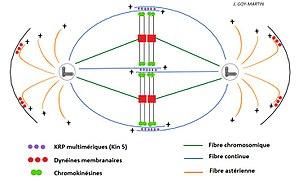
Fuseau mitotique, on retrouve les 2 centrosomes, les divers types de microtubules et les différents moteurs protéiques. (Libre de droits)
La prométaphase est la phase qui se déroule après la prophase et avant la métaphase, de la mitose et de la méiose des cellules eucaryotes. De plus, elle ne se produit pas chez toutes les cellules eucaryotes.
La prophase est la première phase de la division cellulaire mitotique, comme méiotique chez les êtres vivants eucaryotes. Elle débute par la visualisation des chromosomes condensés et se termine peu avant la dissociation de l’enveloppe nucléaire. La prophase I est longue et complexe .Elle est formée de cinq stades: Leptotène, Zygotène, Pachytène, Diplotène et Diacinèse
La métaphase est la seconde phase de la mitose et de la méiose.
Le fuseau mitotique, ou appareil mitotique achromatique, est un système mis en place par les cellules eucaryotes pour permettre la migration des chromatides lors de la division cellulaire dès le stade de la prophase. Il est constitué de microtubules et de protéines associées et forme un véritable fuseau entre les pôles opposés d’une cellule. Il assure une bonne répartition des chromosomes dans les cellules lors de la division. Il est donc indispensable à un bon développement cellulaire.